Malick Mané

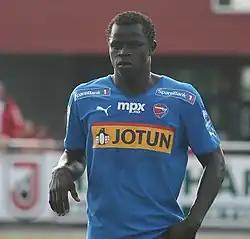
Mané playing for Sandefjord in 2008

Malick Neme Mané (born 14 October 1988) is a Senegalese former professional footballer who plays as a forward.